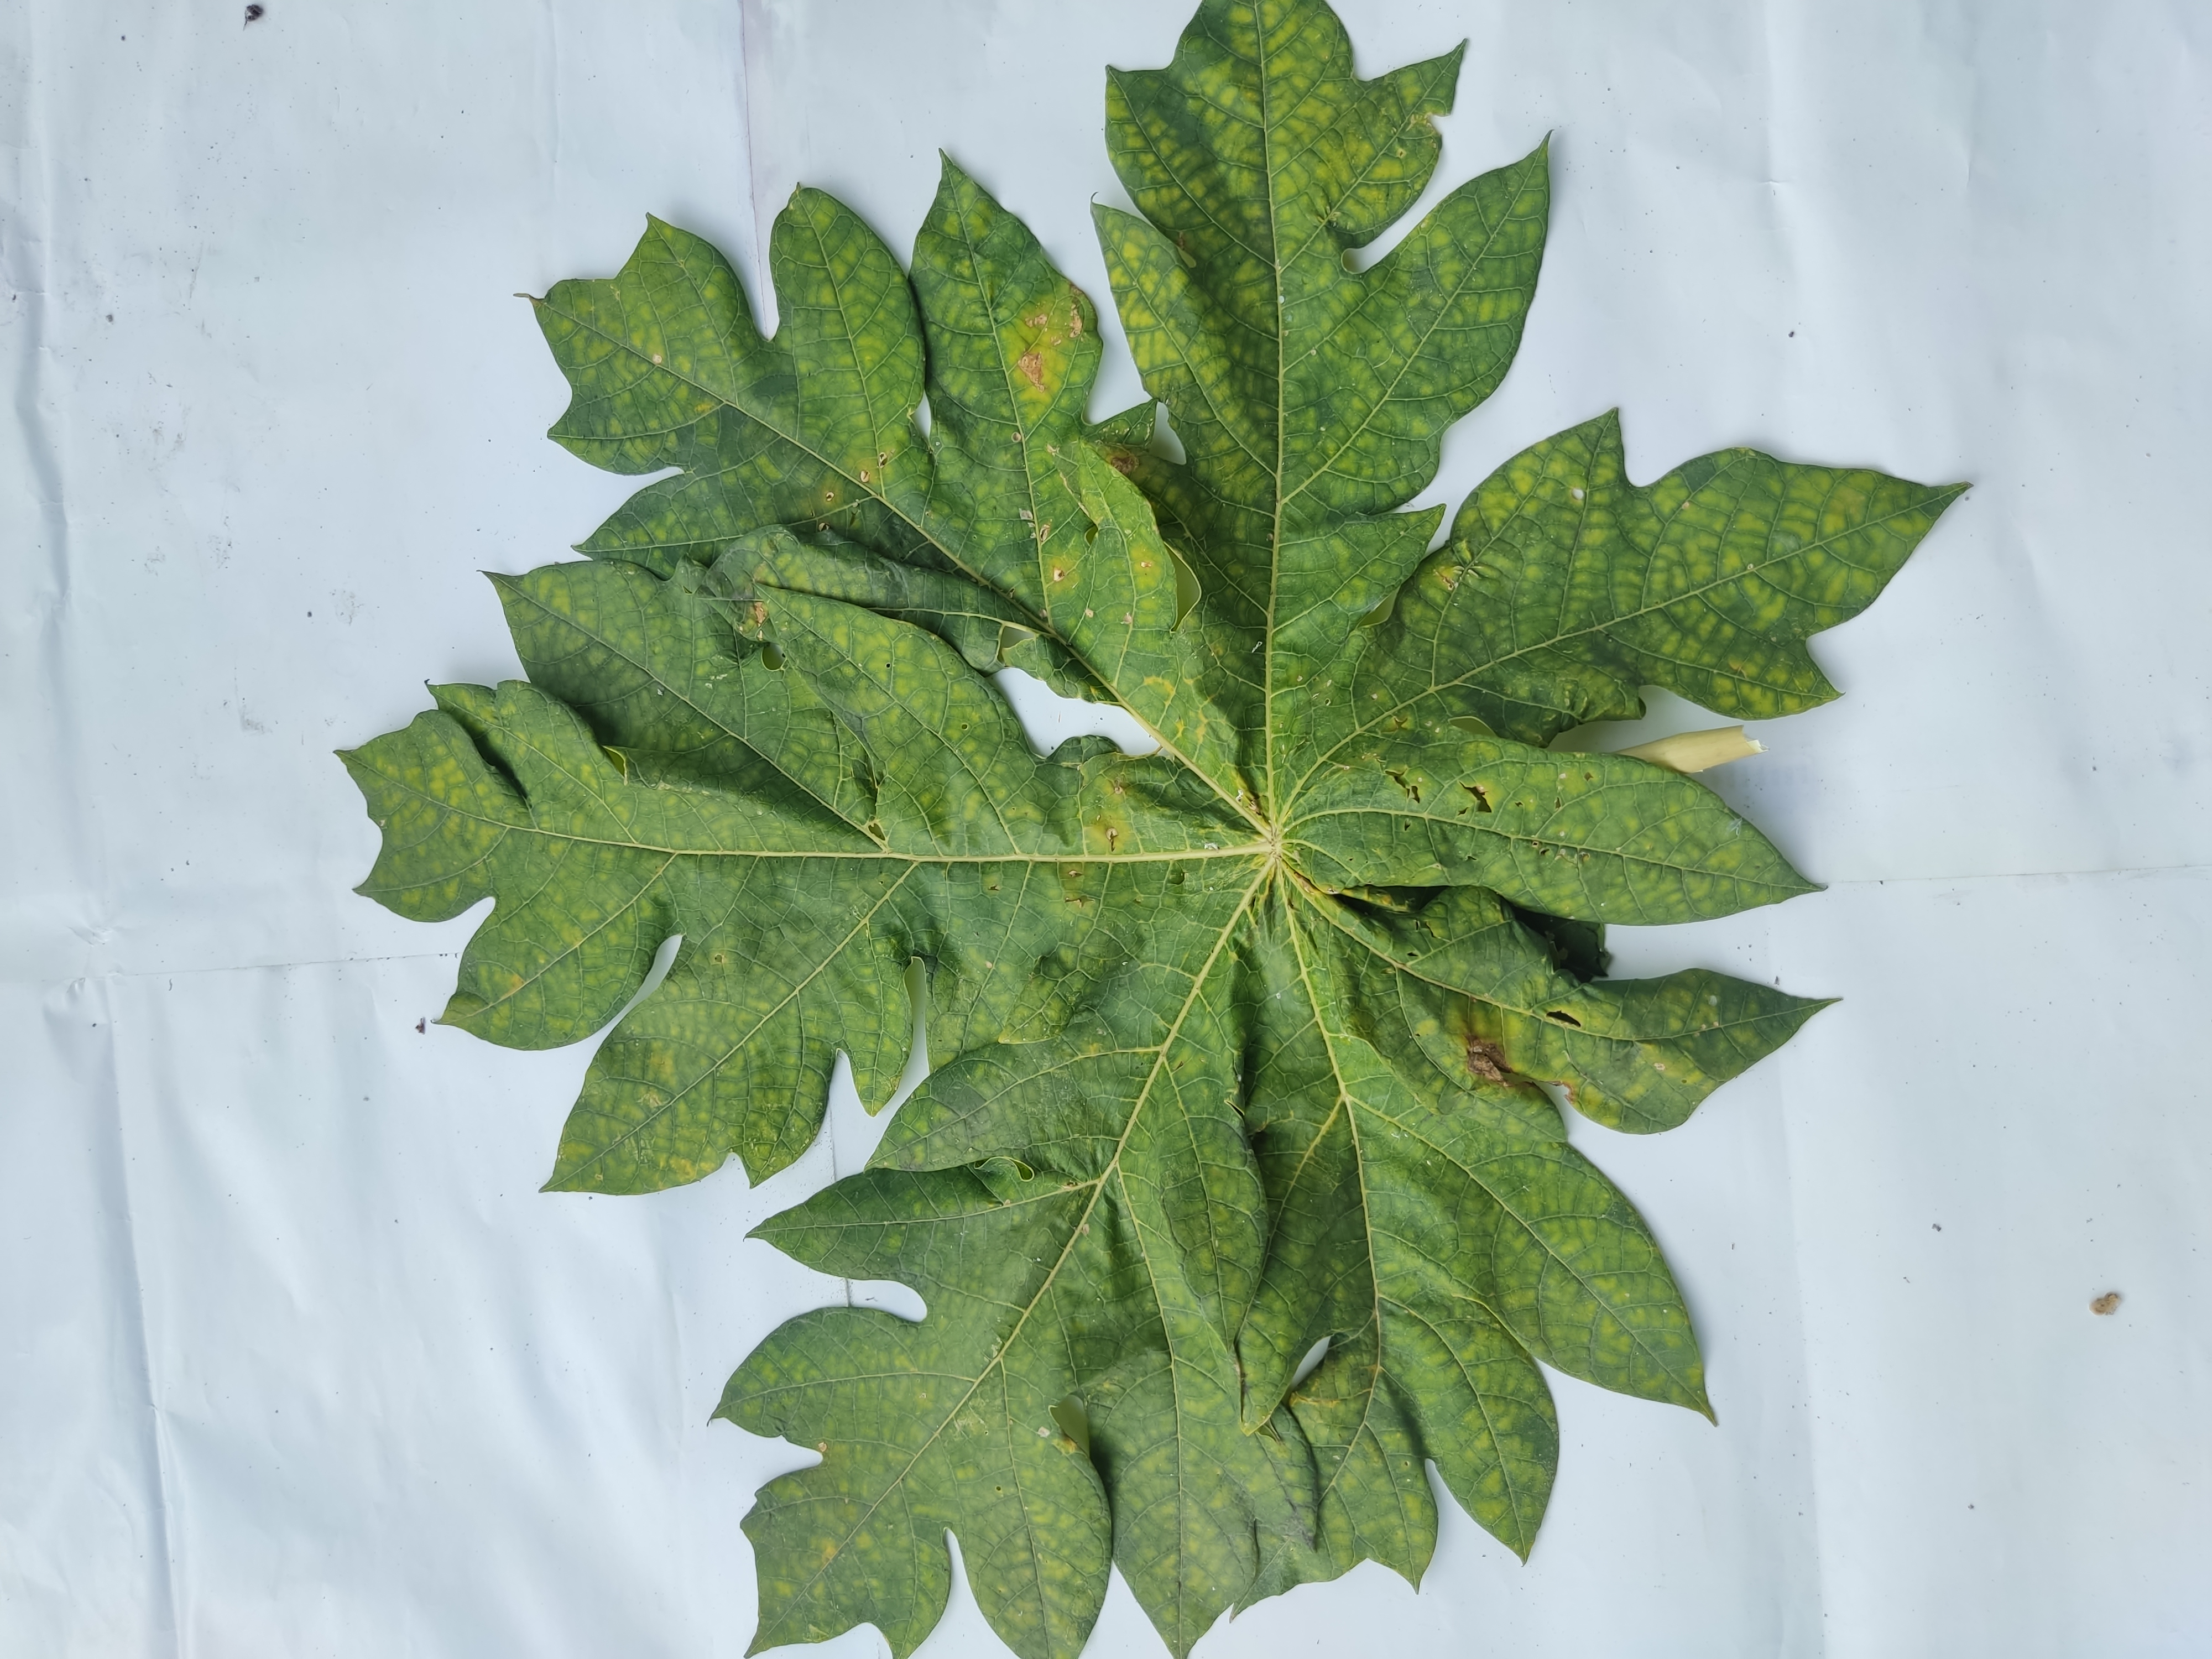
Label: Ring Spot